Monastery of the Viperesche

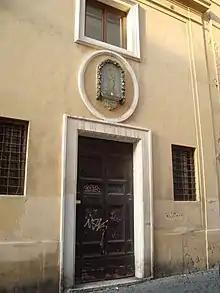
View of oratory and facade

The Monastery of the Viperesche is a former monastic building, still belonging to the Roman Catholic church, located on Via di San Vito, near the Arch of Gallienus, in the rione Esquilino, of Rome, Italy. The monastery complex, which includes the "Oratory of Holy Mary of the Immaculate Conception" now functions as a hostel. The monastery was in the past referred to as the "Conservatory of the Holiest Conception" or of the "Viperesche".